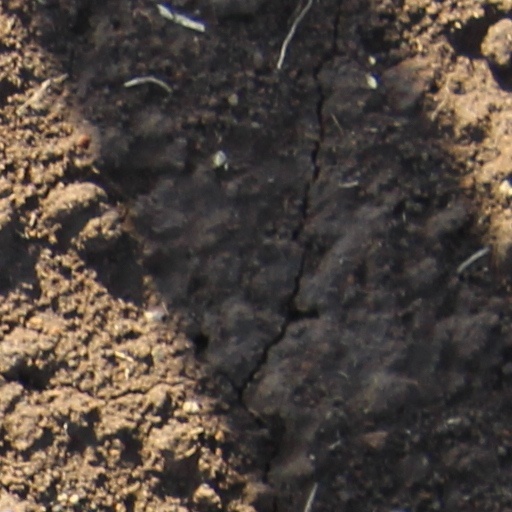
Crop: wheat